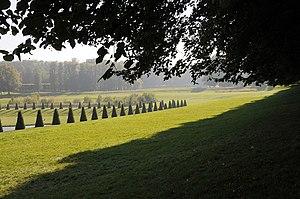
Domaine national de Marly, l'ancien parc du Château de Marly à Marly-le-Roi dans les Yvelines, en France.
Le domaine national de Marly-le-Roi est un parc situé à Marly-le-Roi dans les Yvelines, en bordure de la forêt de Marly. Il est géré par l'Établissement public du château, du musée et du domaine national de Versailles.
Cet article recense les sites protégés des Yvelines, en France.